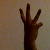
The image shows a hand gesture representing the number 6 in Indian Sign Language.